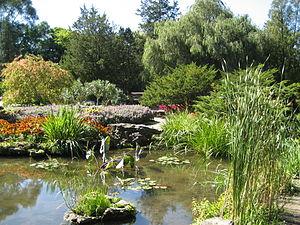
Voici la liste des lieux historiques nationaux du Canada situé en Ontario. En mai 2012, on compte 263 lieux historiques nationaux en Ontario, dont 37 sont administrés par Parcs Canada. À ce nombre, il faut ajouter aussi cinq sites qui ont perdu leur désignation. Pour les villes de Toronto, Ottawa et Kingston voir :